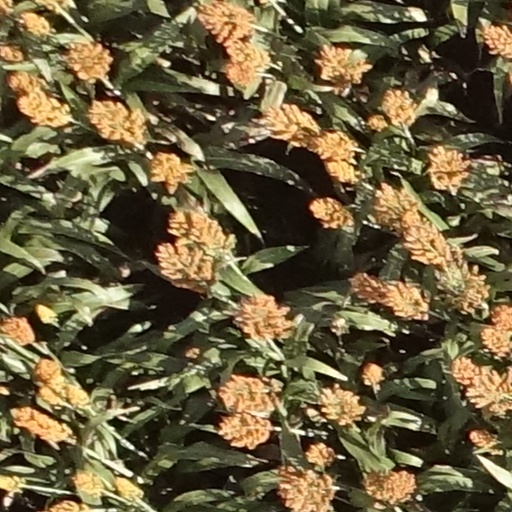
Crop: sorghum